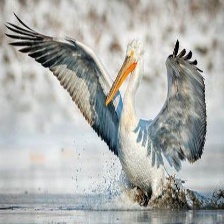
Species: DALMATIAN PELICAN
Scientific name: PELECANUS CRISPUS